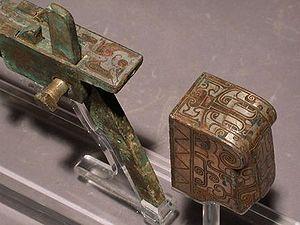
La période dynastie Han est une période charnière dans l'histoire prémoderne des sciences et des technologies en Chine, puisqu'elle a été témoin d'avancées majeures dans ces domaines.